Sporobolus cryptandrus

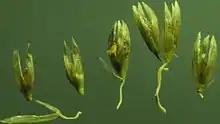
Spikelets

"Sporobolus cryptandrus" is a perennial bunchgrass that forms loose tufts of erect to decumbent stems, which can grow up to one meter in length. The stem bases are thickened but remain non-woody. The leaves are rough-haired along the margins, reaching up to 26 centimeters (10 in) in length, and some emerge perpendicularly from the stem. Its inflorescence is initially dense and narrow, eventually spreading out with age, and may be partly sheathed within the uppermost leaf. The species produces a large number of small seeds—each inflorescence can bear up to 10,000—which enhances its ability to colonize new areas and establish a persistent presence in the seed bank. These tiny seeds, approximately 1 mm in size, are often sticky when wet, which may facilitate dispersal via animals or equipment.